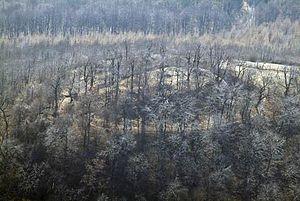
Domoszló est un village et une commune du comitat de Heves en Hongrie.